List of municipalities in Utah

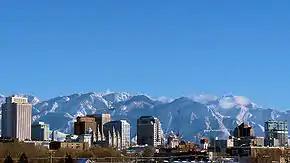
Salt Lake City is the capital and largest city in Utah.

Utah is a state located in the Western United States. , there are 255 municipalities in the U.S. state of Utah. A municipality is called a town if the population is under 1,000 people, and a city if the population is over 1,000 people. Incorporation means that a municipal charter has been adopted by the affected population following a referendum. In the Constitution of Utah, cities and towns are granted "the authority to exercise all powers relating to municipal affairs, and to adopt and enforce within its limits, local police, sanitary and similar regulations not in conflict with the general law" They also have the power to raise and collect taxes, to provide and maintain local public services, acquire by eminent domain any property needed to make local improvements, and to raise money by bonds.